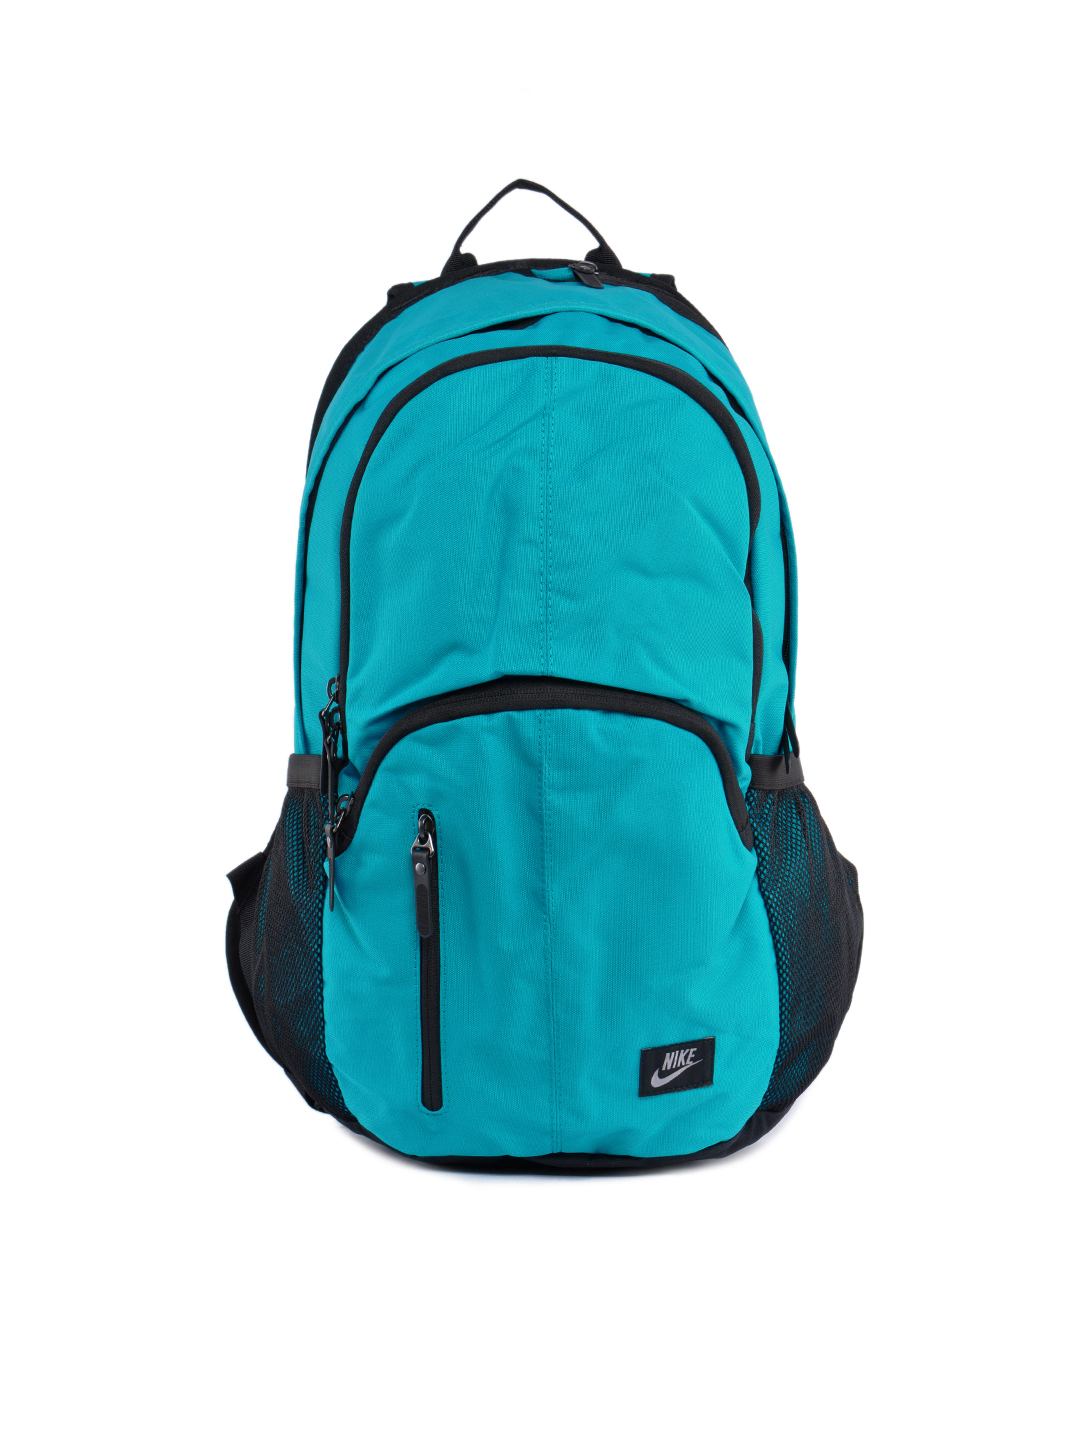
Nike Unisex Blue Backpack
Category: Accessories / Bags / Backpacks
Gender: Unisex
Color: Blue
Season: Fall 2011
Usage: Casual